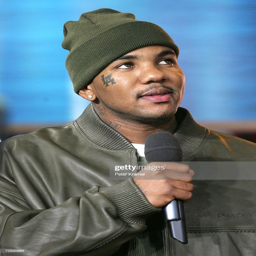
hip hop artist makes an appearance at music video tv program .